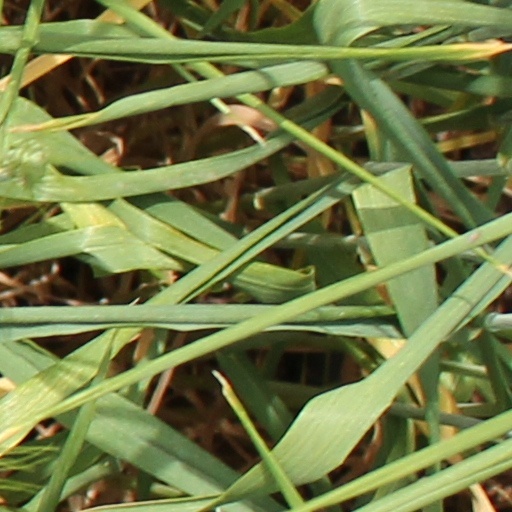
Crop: wheat